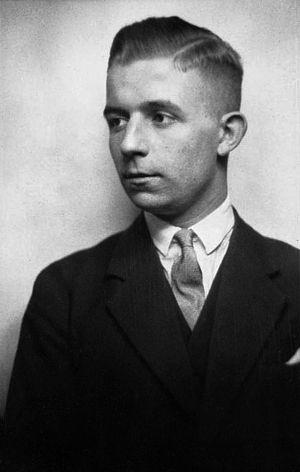
Horst Wessel est un militant nazi allemand, membre de la SA, né le 9 octobre 1907 à Bielefeld et mort assassiné le 23 février 1930 à Berlin.